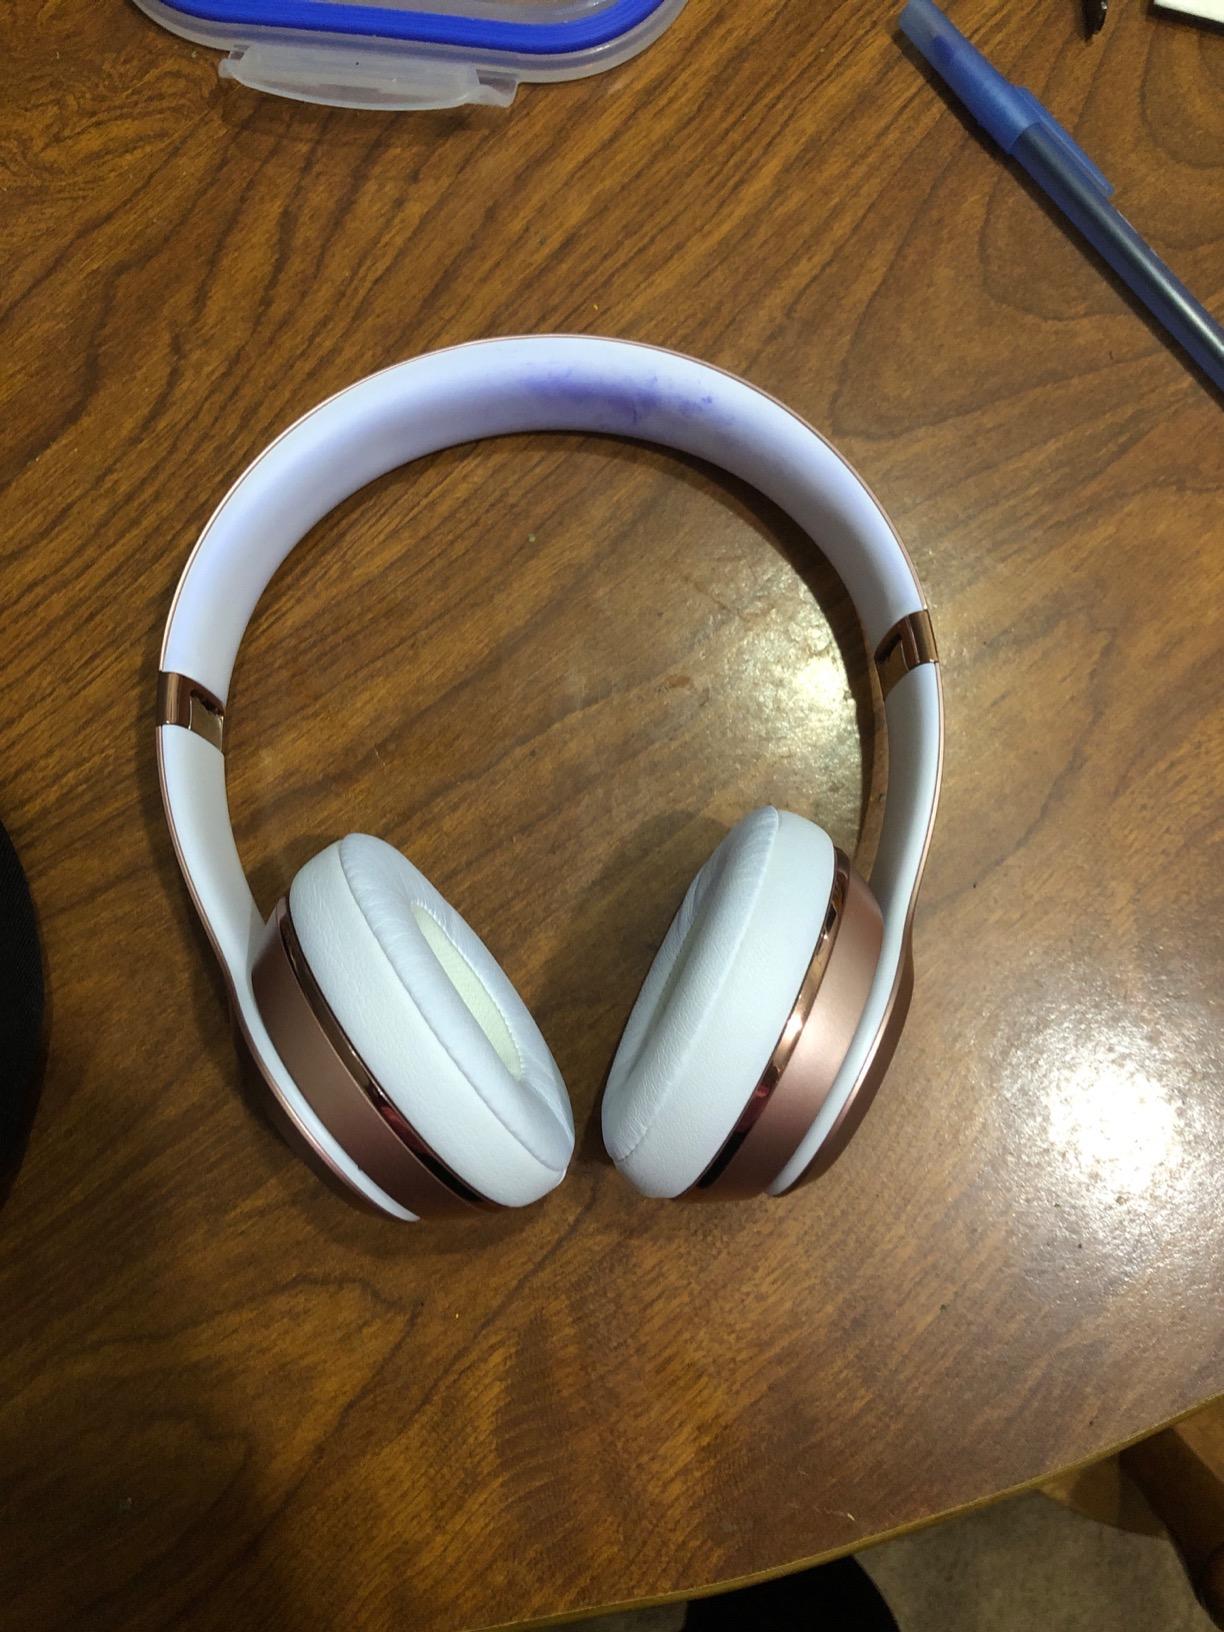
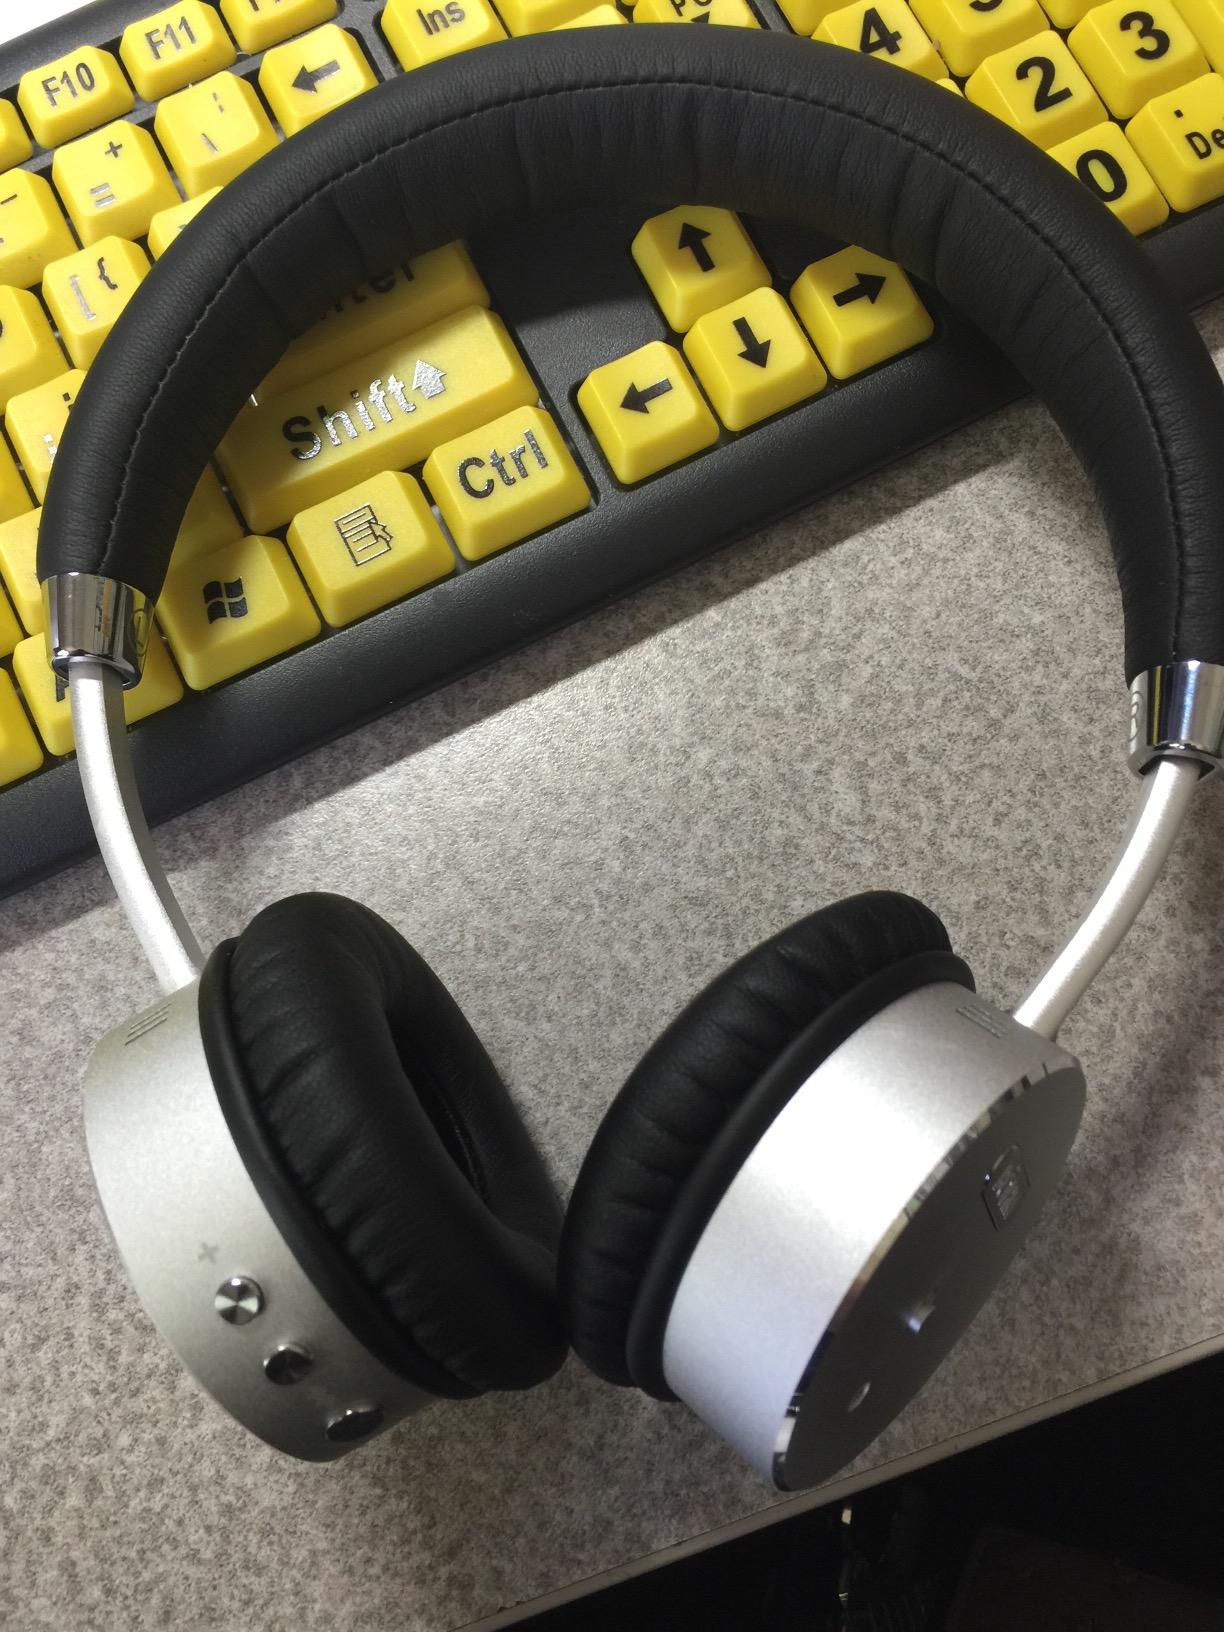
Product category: headphones
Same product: no